Schutzmannschaft Battalion 202

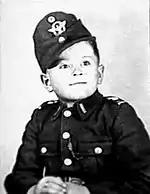
Henryk Slotwinski—""Child Mascot"" of the Schutzmannschaft Battalion 202

German Major Walery Sauermann was appointed as the commander of the unit in the field, with all officers being German. In November 1943, more than half of the battalion deserted. Including all Volhynian "Schutzmannschaften" (not just Battalion 202), at least 700 Poles trained by the Germans joined the 27th Volhynian Division of the Armia Krajowa. Additionally, 60 Poles were executed for mutiny in Jarmolińce. One of the most widely quoted reasons among the Poles for joining the unit was the desire to protect civilians from the wave of massacres of Poles in Volhynia. In fact, this particular unit was the only German-trained Polish group involved in operations against the OUN-UPA.